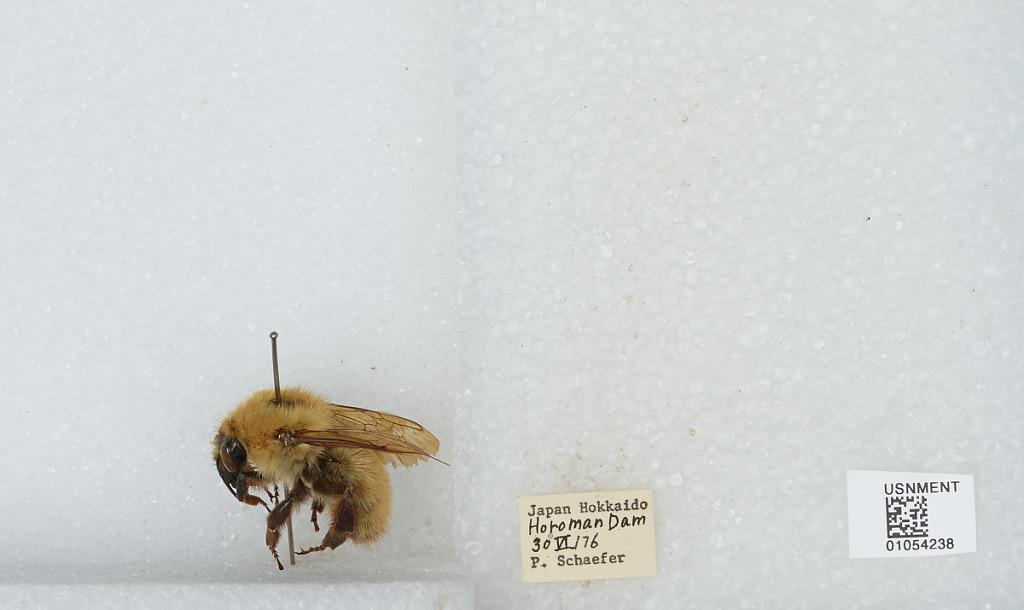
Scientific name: Bombus sp.
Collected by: P. Schafer
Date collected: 1976-6-30
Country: Japan
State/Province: Hokkaido
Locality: Horoman Dam
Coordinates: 42.125, 143.069